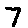
Label: 7